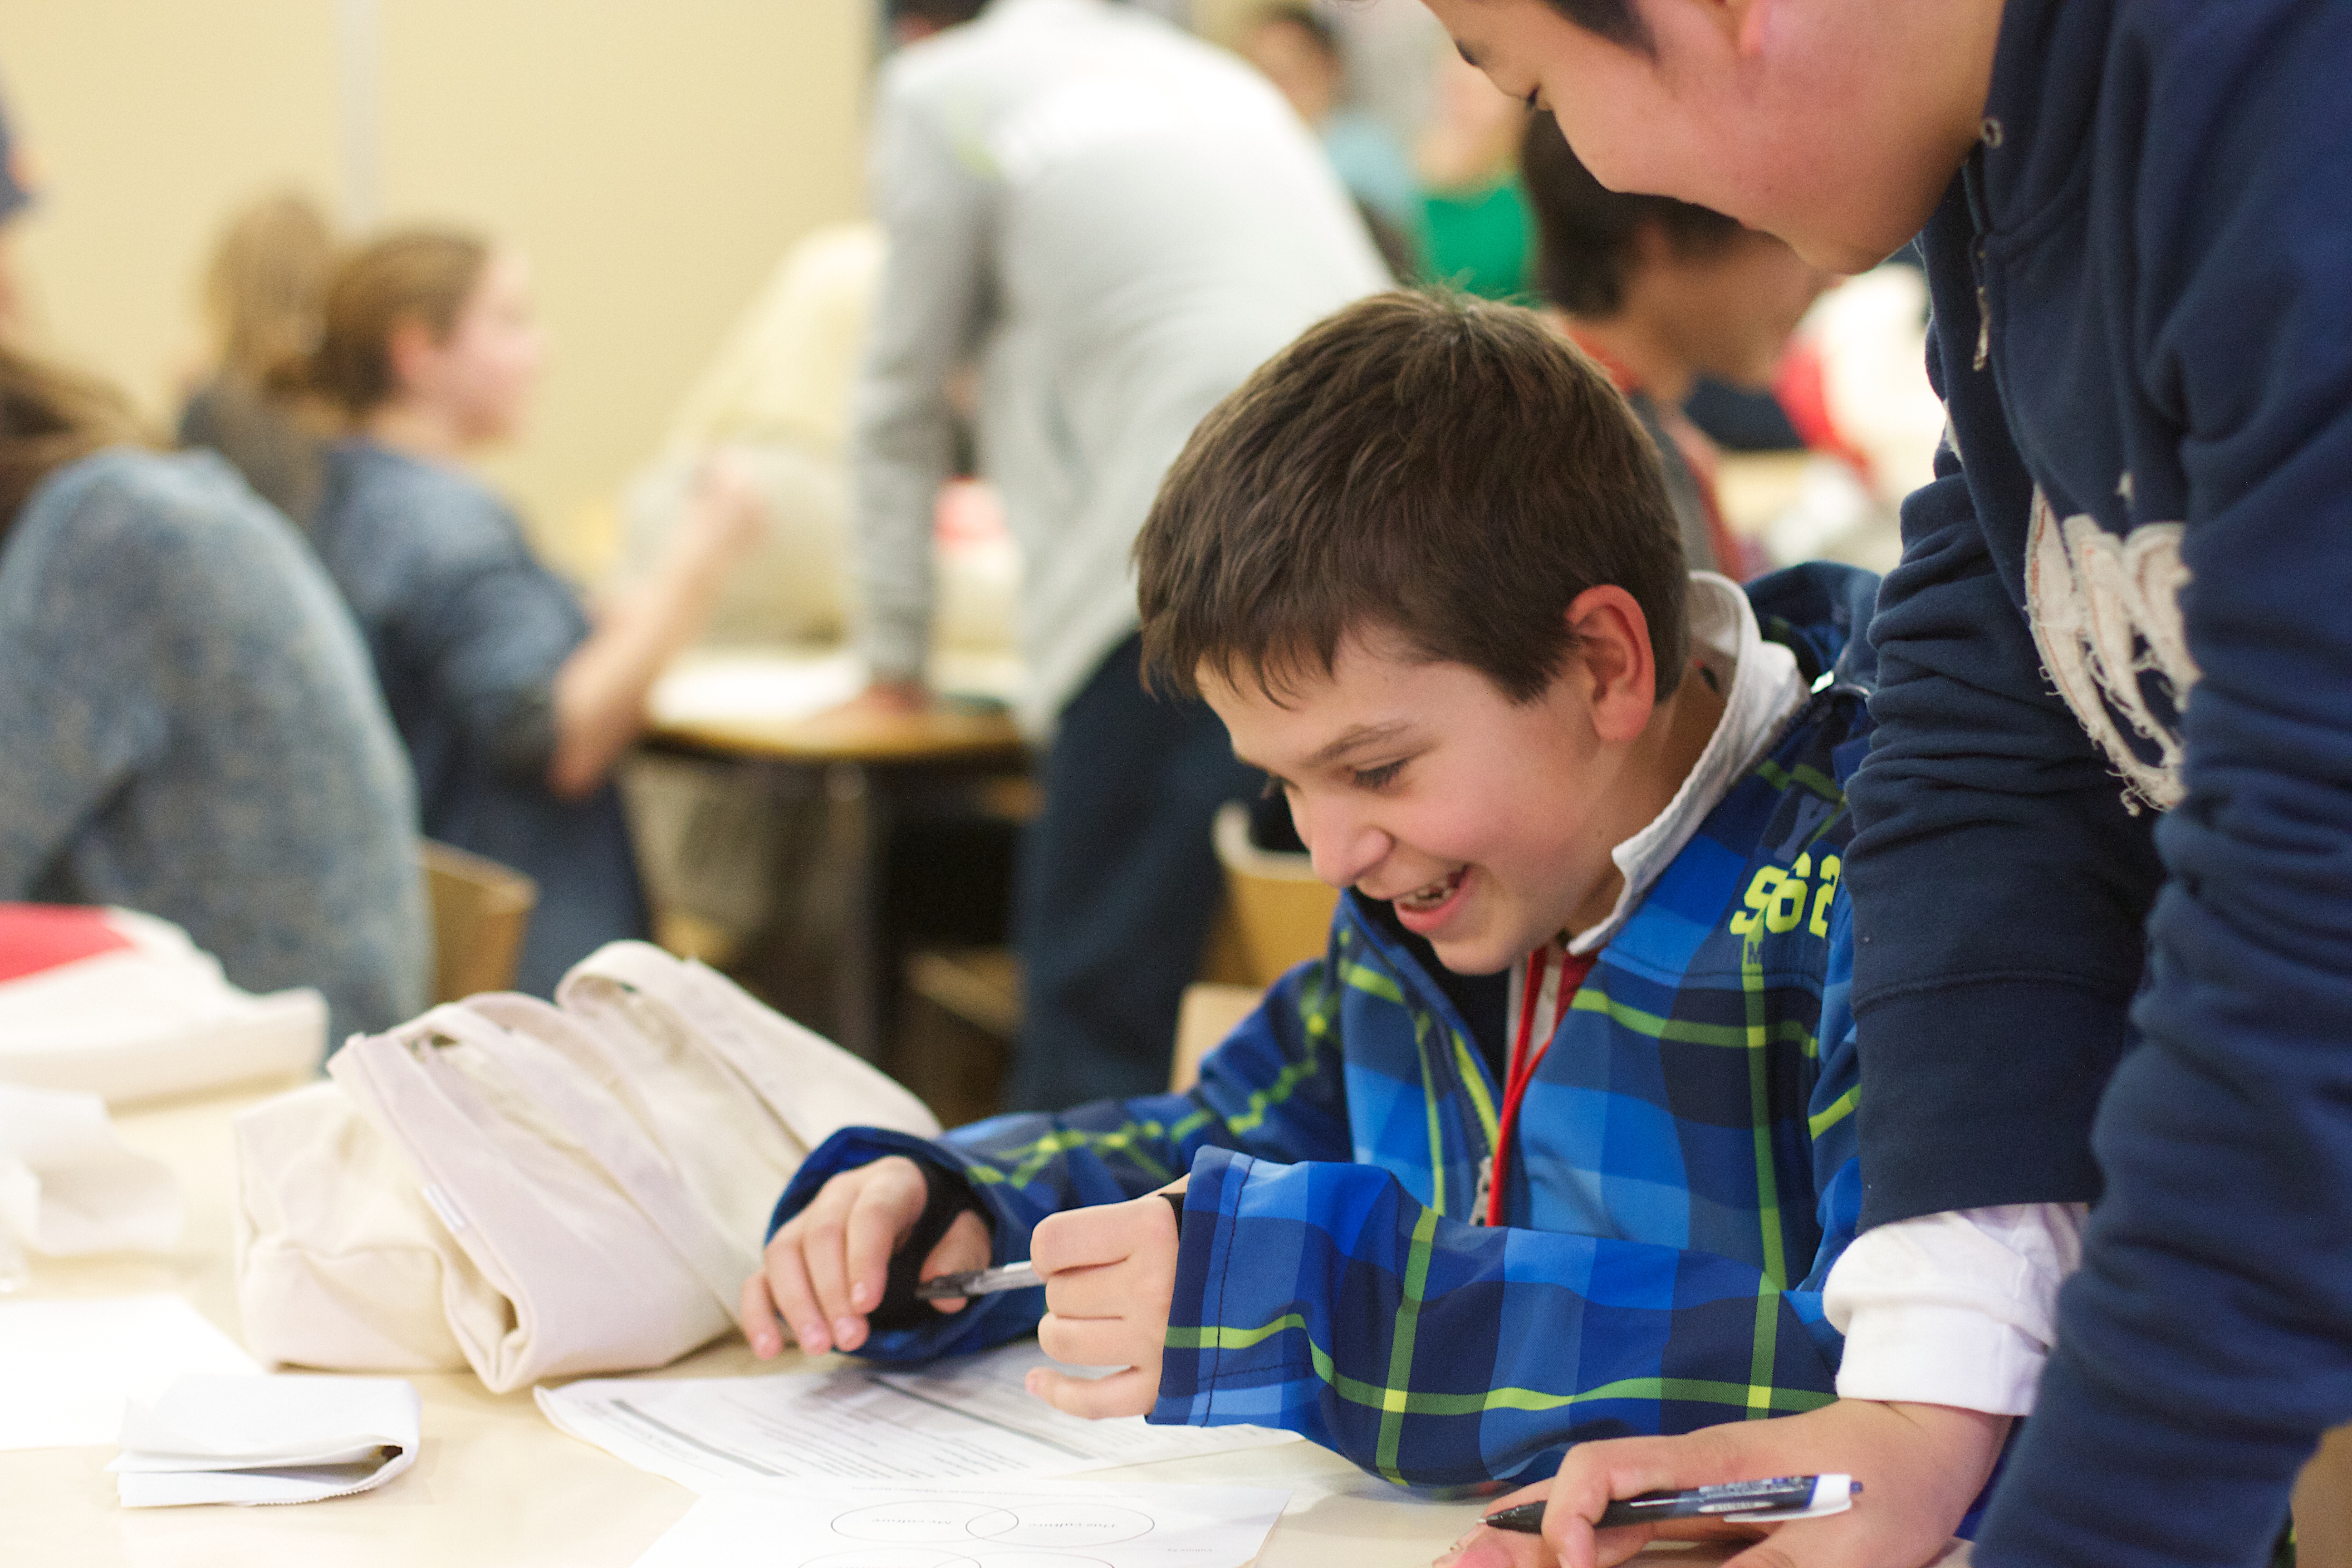
person, education, learning, flatclass2013